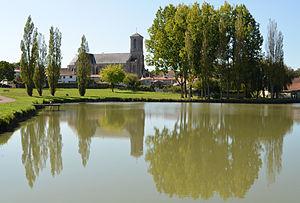
Eglise Saint-Gilles et le plan d'eau de Palluau (Vendée)
Palluau est une commune française située dans le département de la Vendée en région Pays de la Loire.